Oropeza Province

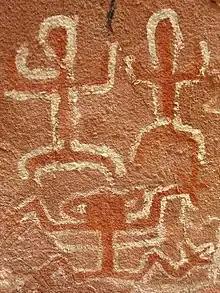
Cave paintings at Inka Mach'ay

The archaeological sites of Inka Mach'ay and Puma Mach'ay are situated within the province. Inka Mach'ay was declared a National Monument in 1958.